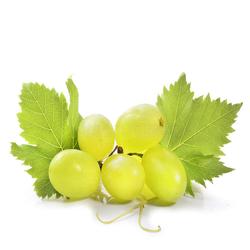
Label: Grapes